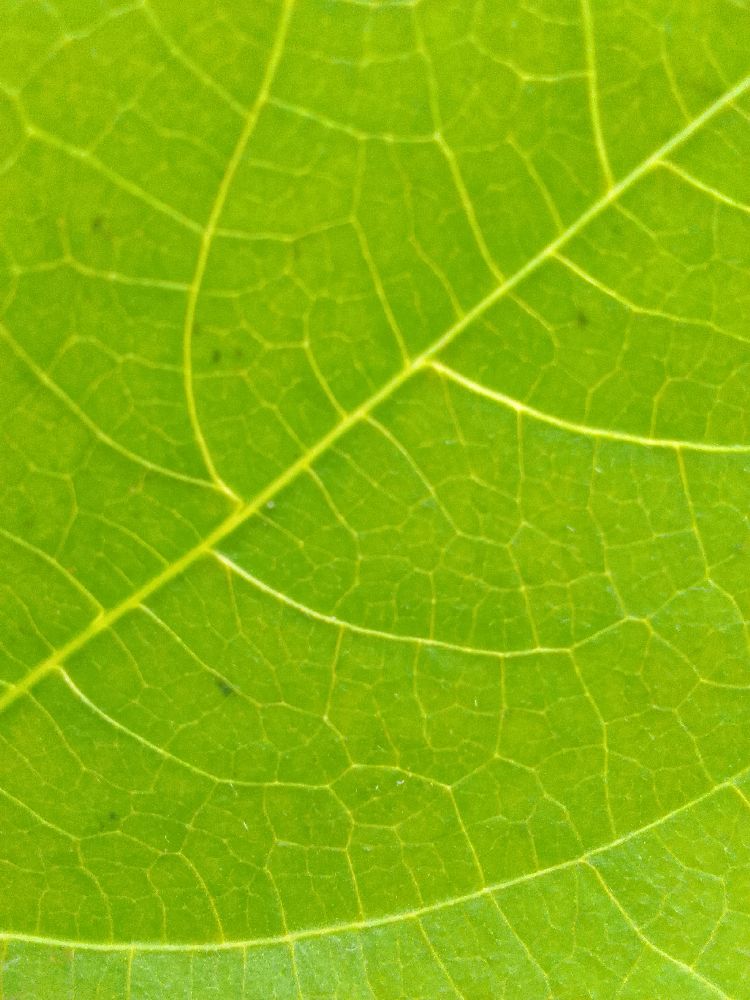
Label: healthy